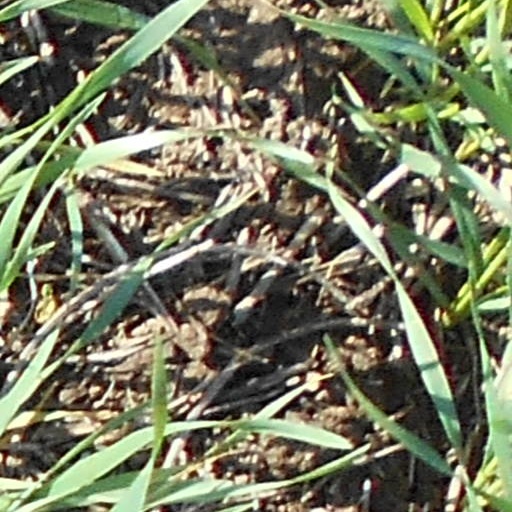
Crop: wheat